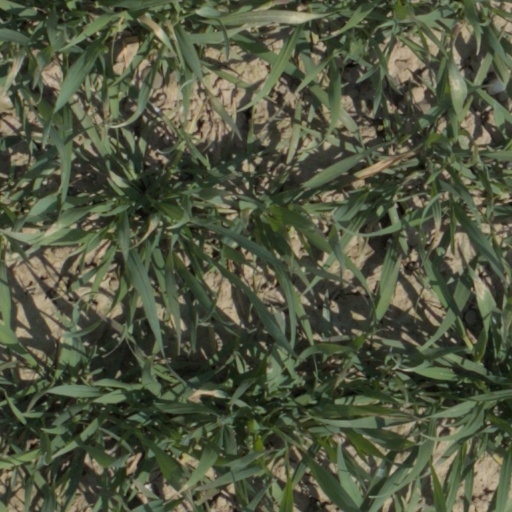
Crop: wheat